Star Jasper

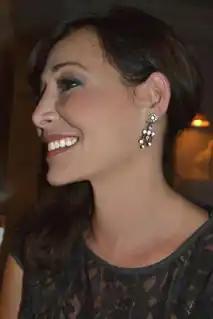
Jasper at the 2012 Emmy Awards

She has appeared in a number of films including "True Love", "Jersey Girl", "Pushing Tin", "Mortal Thoughts" and "A Walk on the Moon". She has many television credits to her name, including "Law & Order", "Brooklyn South", "Murder One", and "Diagnosis Murder".